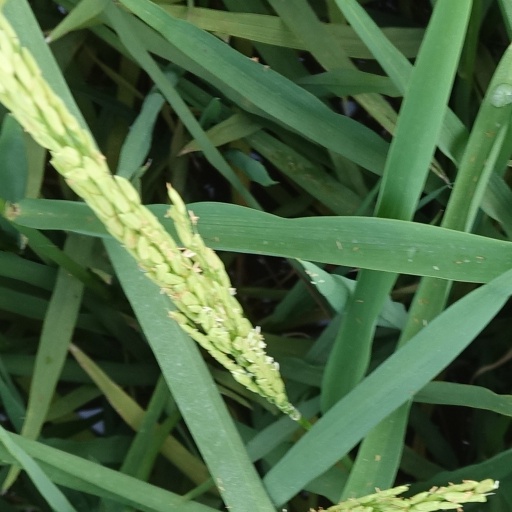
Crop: rice